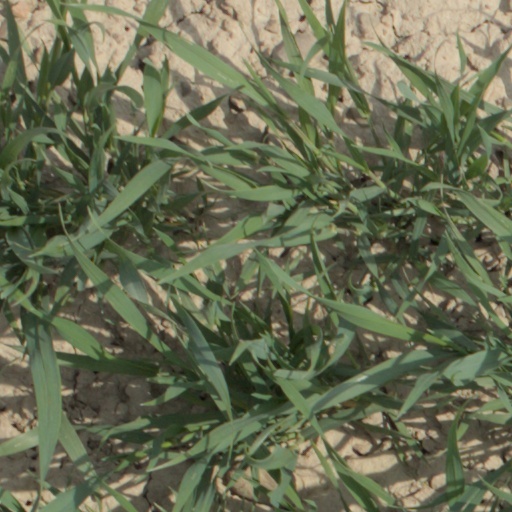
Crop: wheat